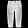
Label: Trouser